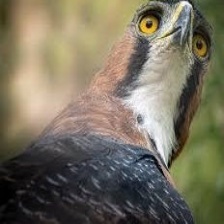
Species: ORNATE HAWK EAGLE
Scientific name: SPIZAETUS ORNATUS